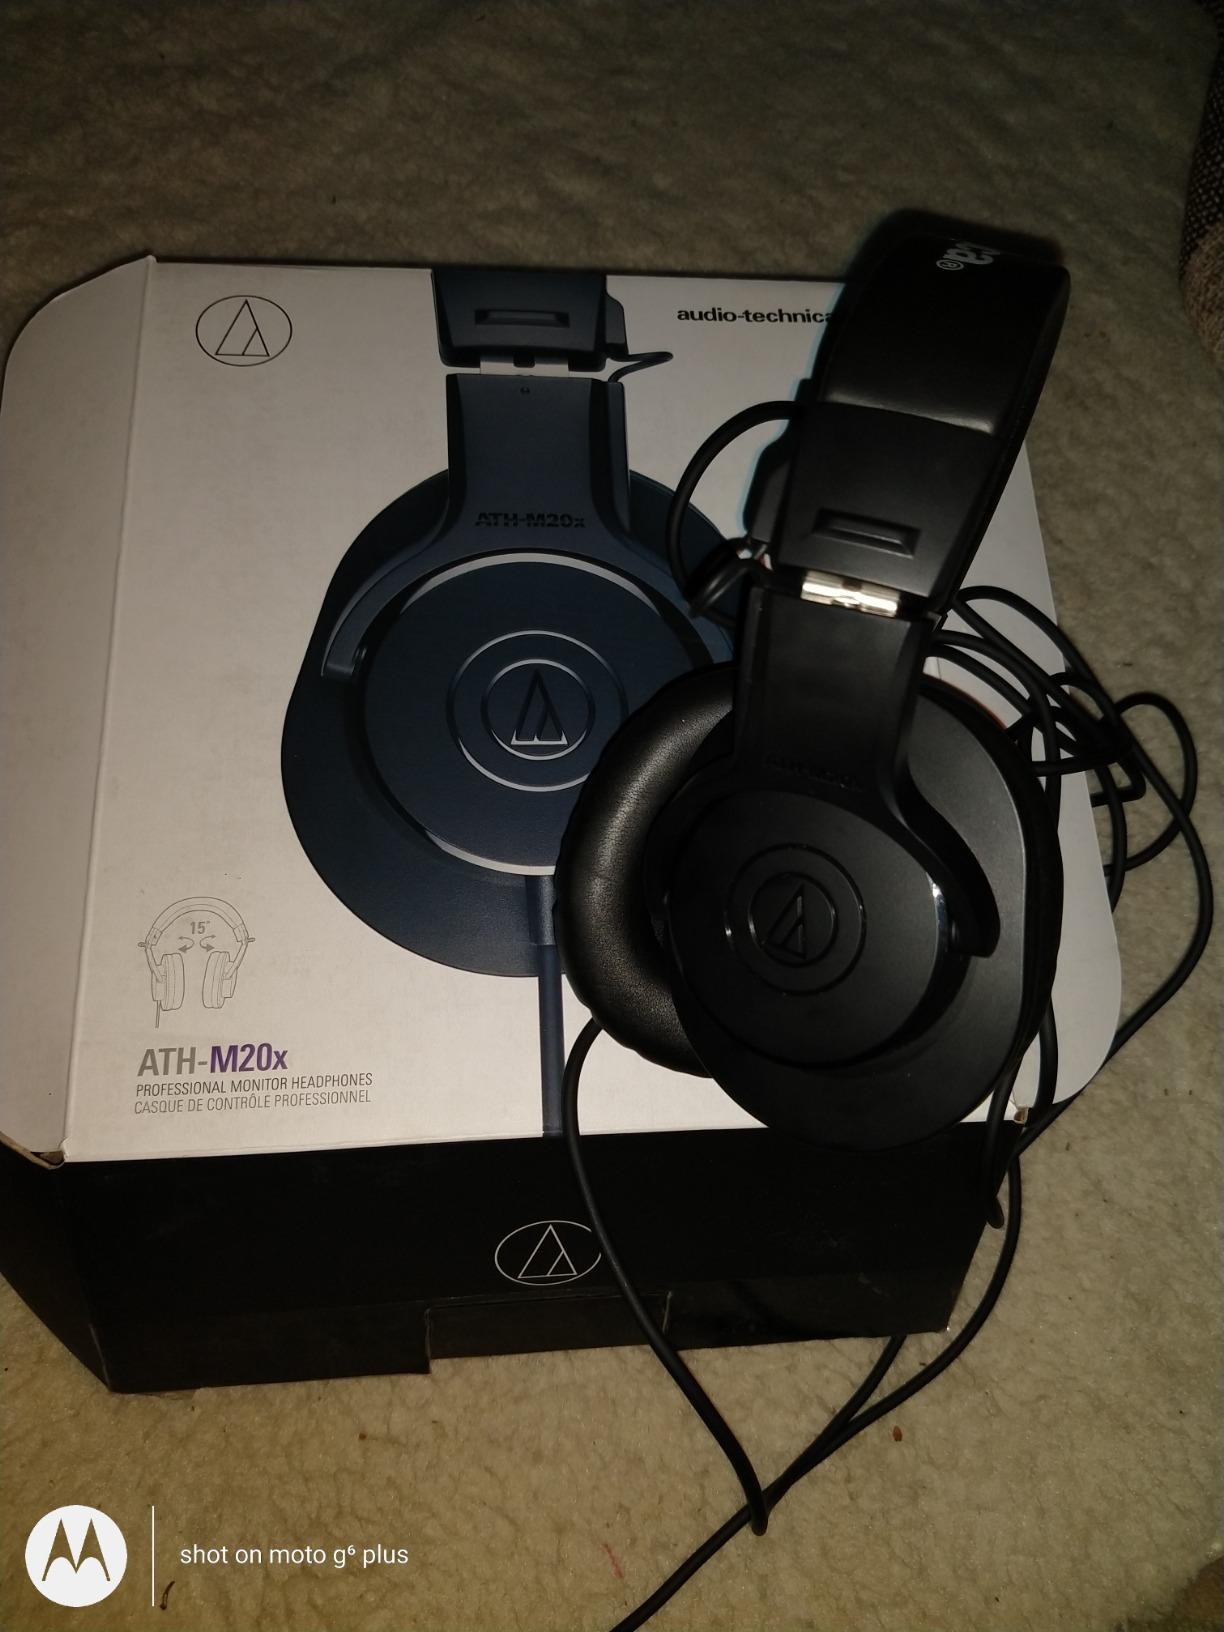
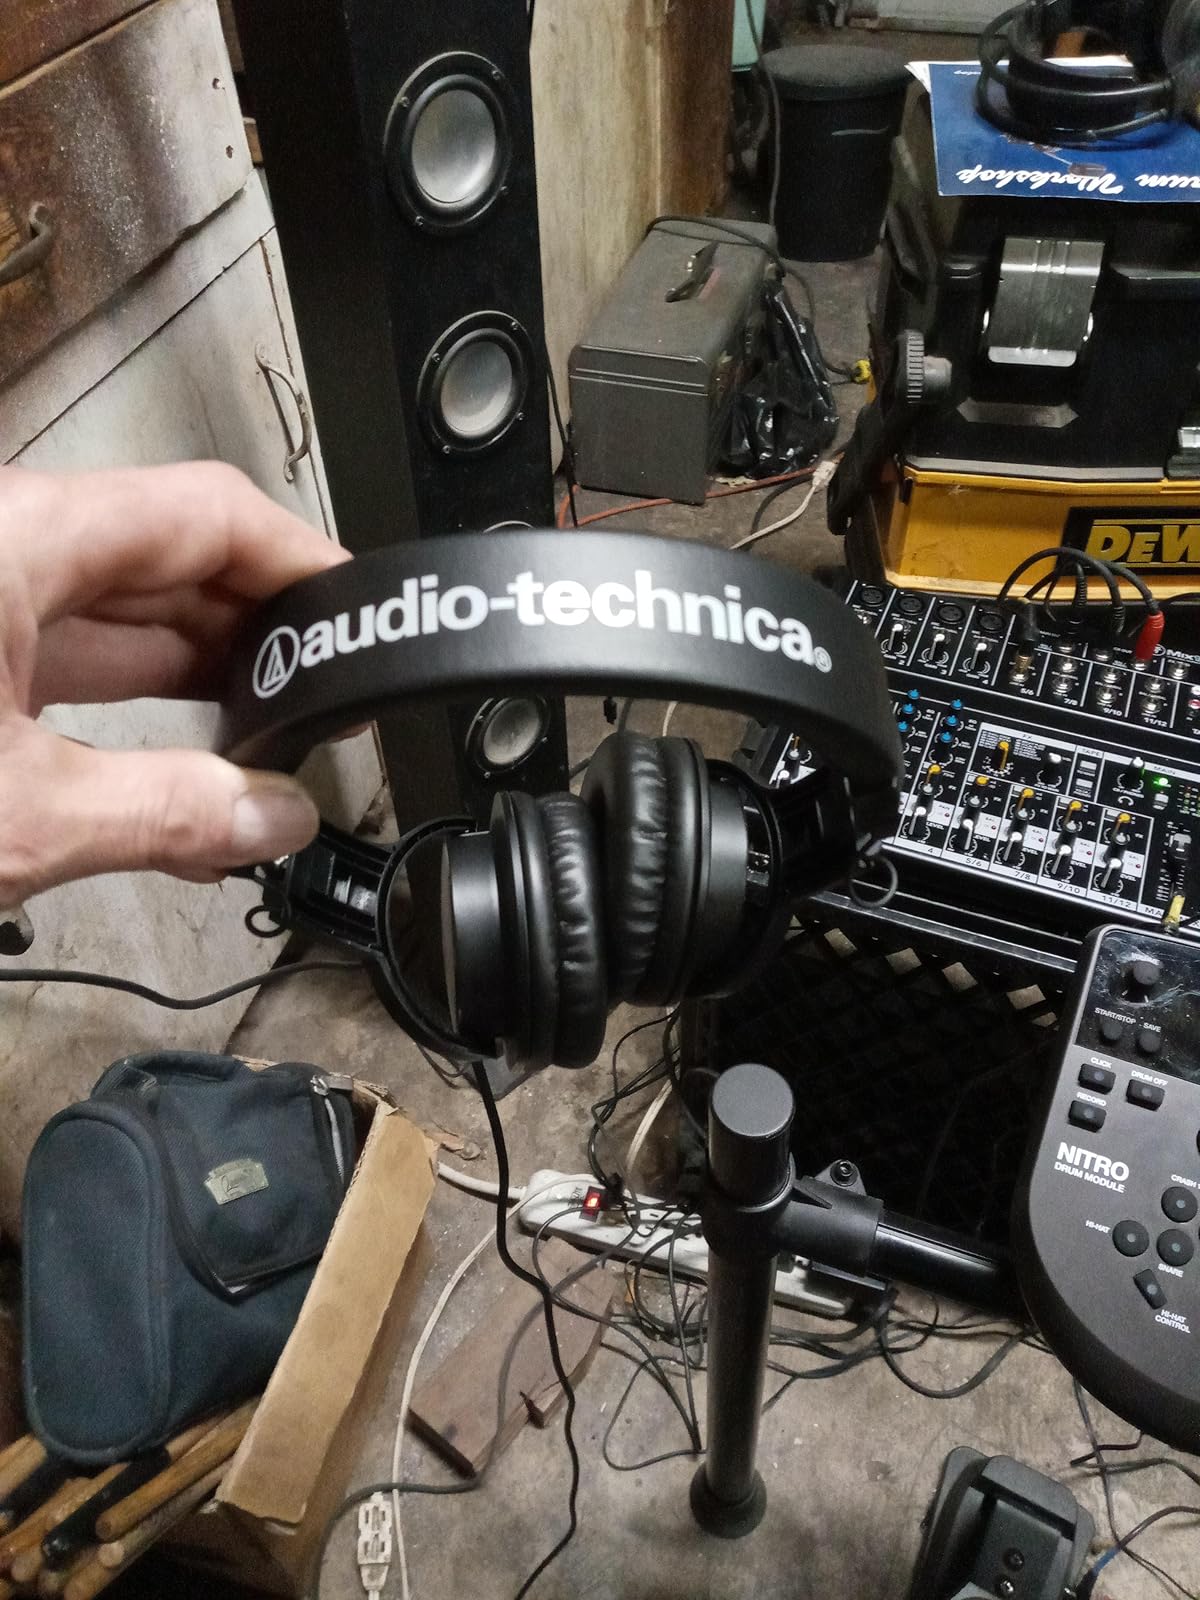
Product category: headphones
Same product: yes